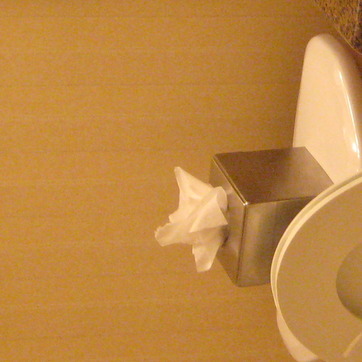
Material: paper